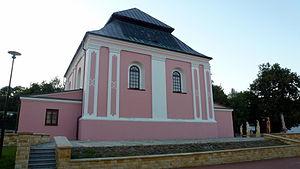
Szczebrzeszyn est une ville de la voïvodie de Lublin, dans le sud-est de la Pologne.